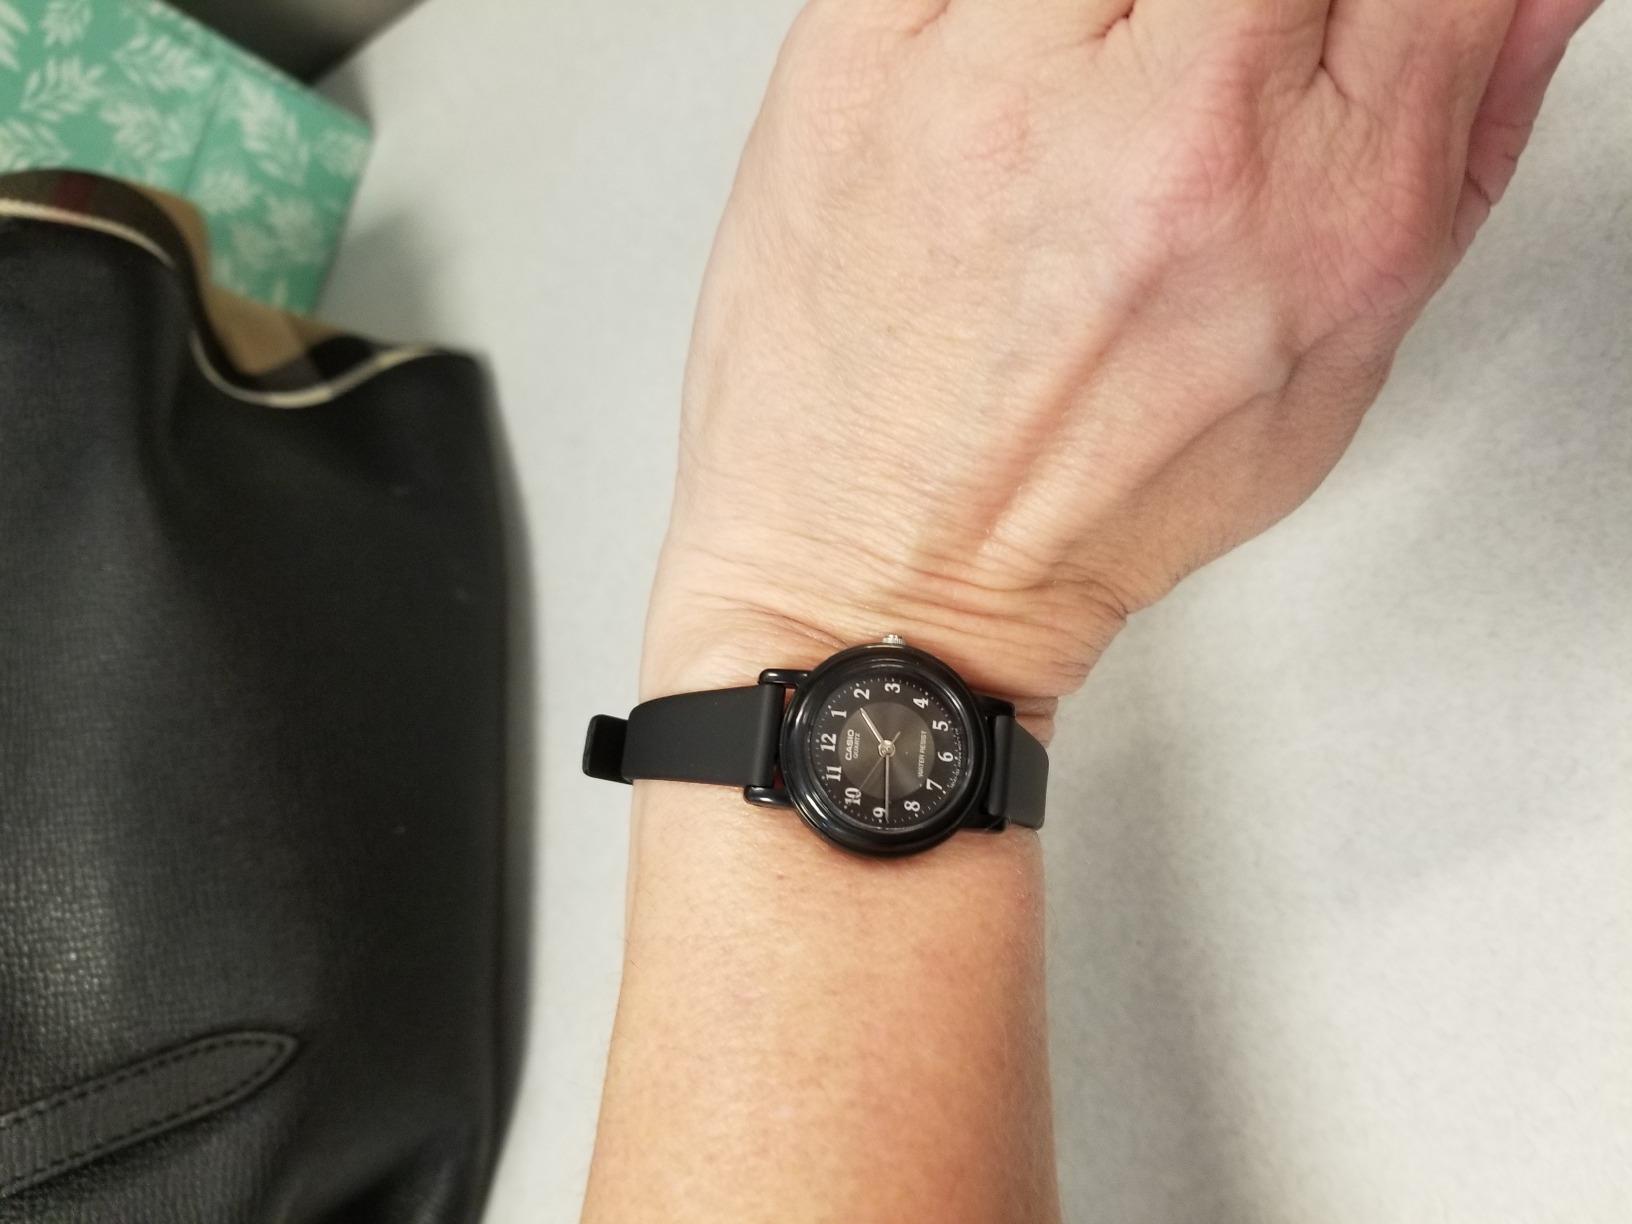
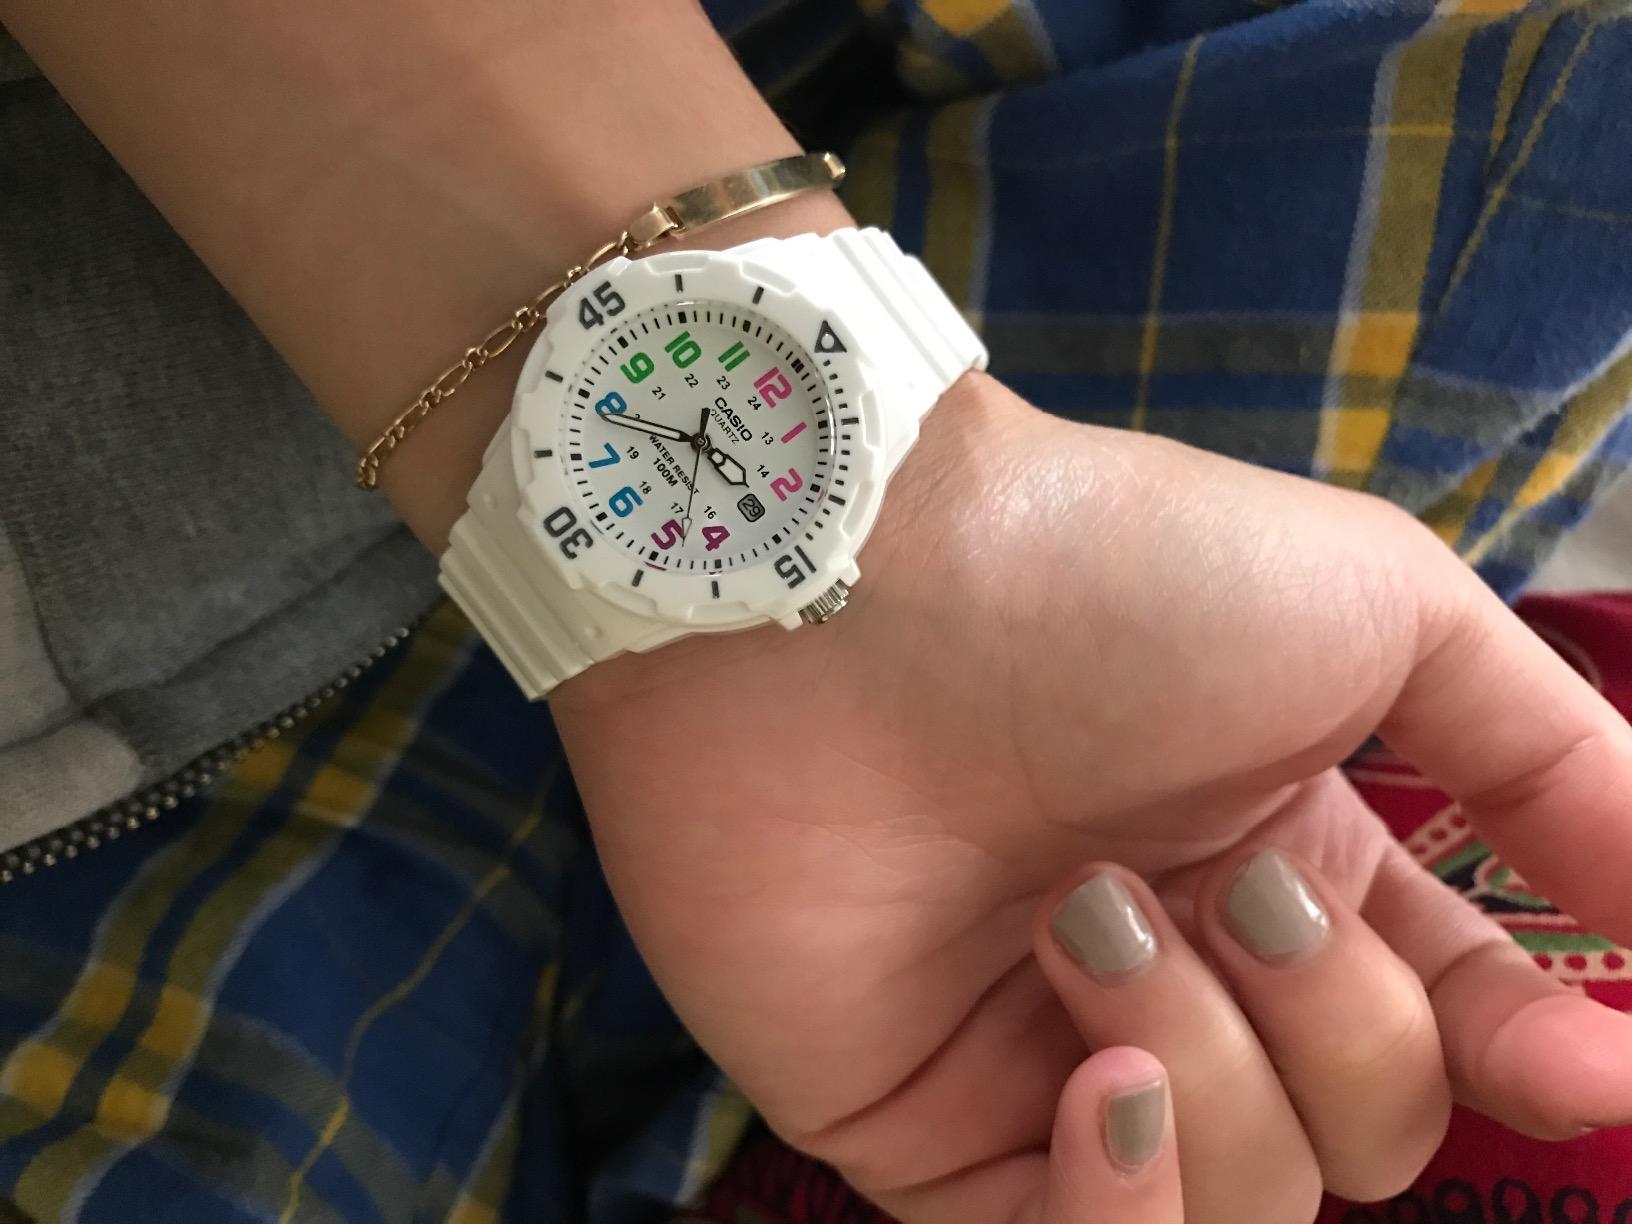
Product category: accessories_watch
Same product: no